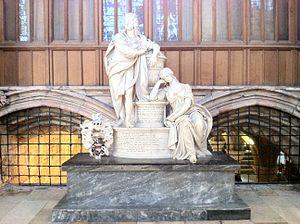
L'honorable Thomas Watson, plus tard connu sous le nom de Thomas Watson-Wentworth, de Wentworth Woodhouse, dans le Yorkshire, était un propriétaire terrien et un politicien anglais qui siégea à la Chambre des communes entre 1701 et 1723.